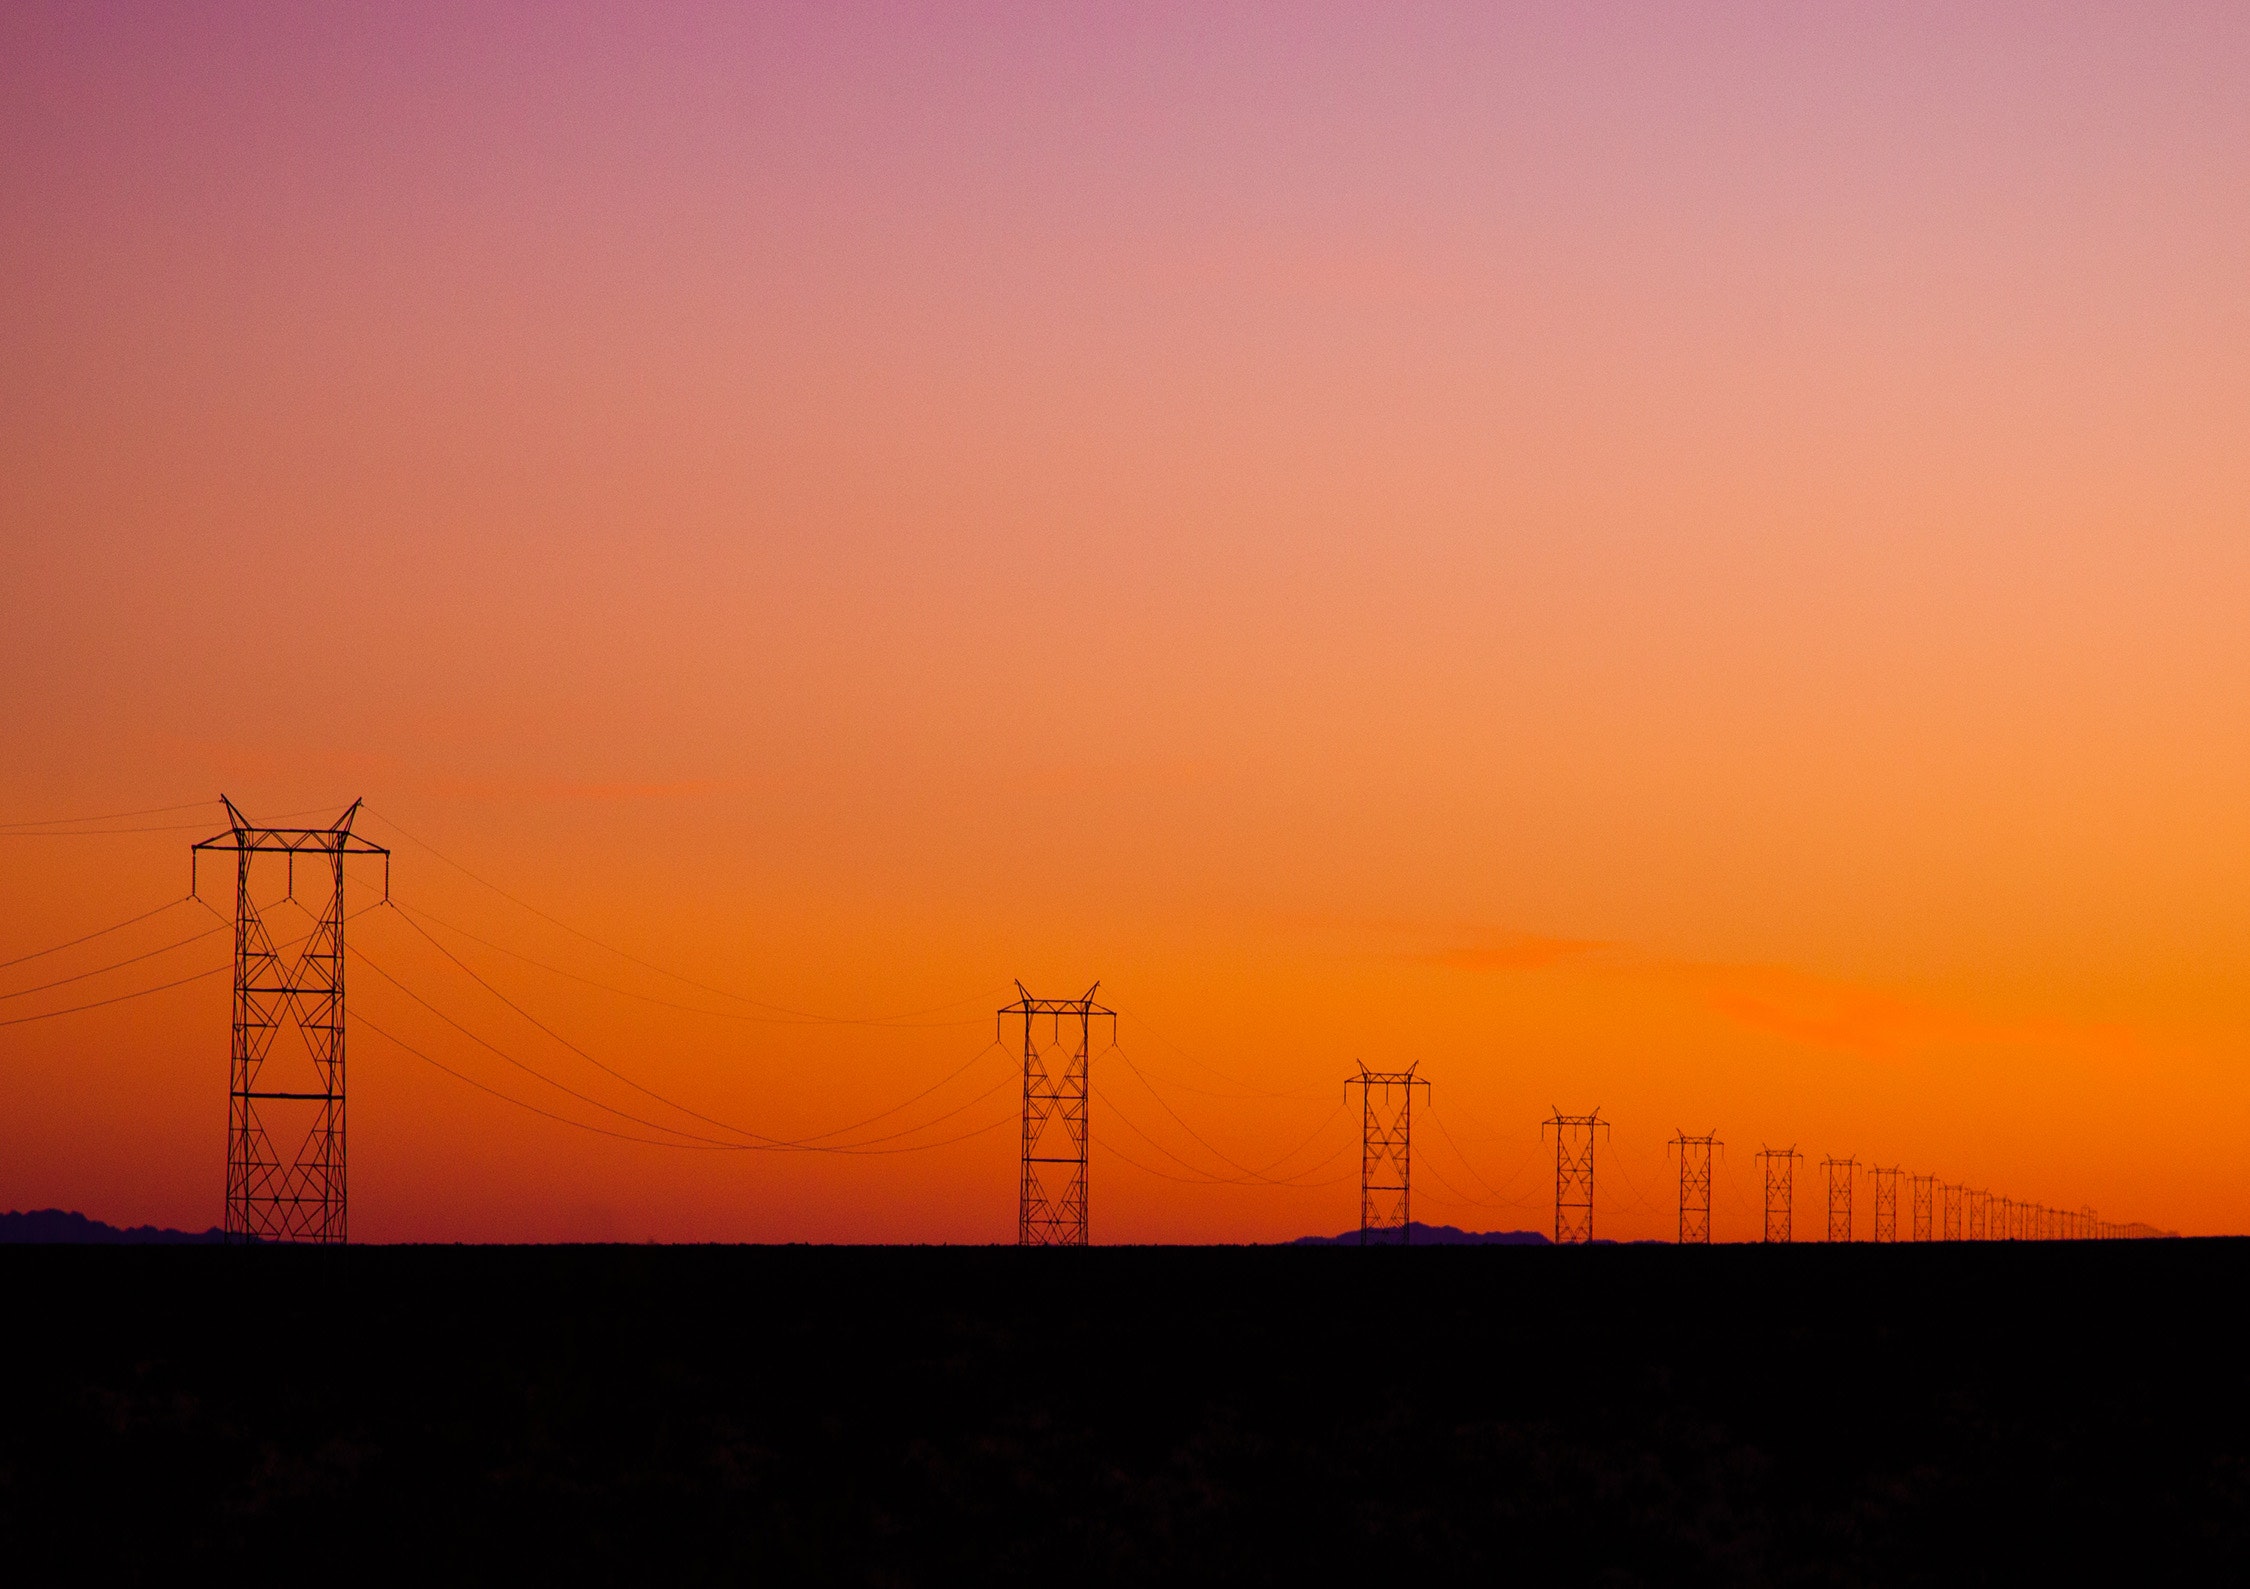
sky, afterglow, sunset, red sky at morning, red, sunrise, horizon, orange, evening, morning, atmospheric phenomenon, dusk, transmission tower, cloud, overhead power line, dawn, atmosphere, rural area, electricity, sunlight, plain, sun, silhouette, public utility, landscape, field, prairie, tower